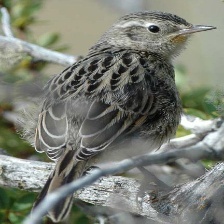
Species: AUSTRAL CANASTERO
Scientific name: ASTHENES ANTHOIDES